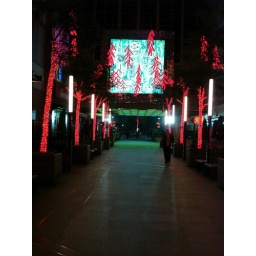
Hanging &amp;quot;firecrackers&amp;quot; against blue glass mural